Buncrana

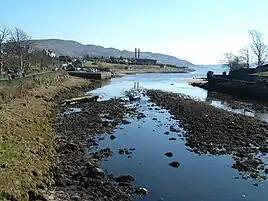
Buncrana from Castle bridge showing the two industrial chimneys of the defunct Fruit of the Loom dye house

Buncrana is home to many sports clubs, including clubs for soccer, Gaelic football and hurling, athletics and watersports. Football clubs based around Buncrana include Buncrana Hearts F.C., Cockhill Celtic F.C. and Illies Celtic. Buncrana Hearts and Illies Celtic play in the Inishowen Football League and Cockhill Celtic play in the Ulster Senior League.